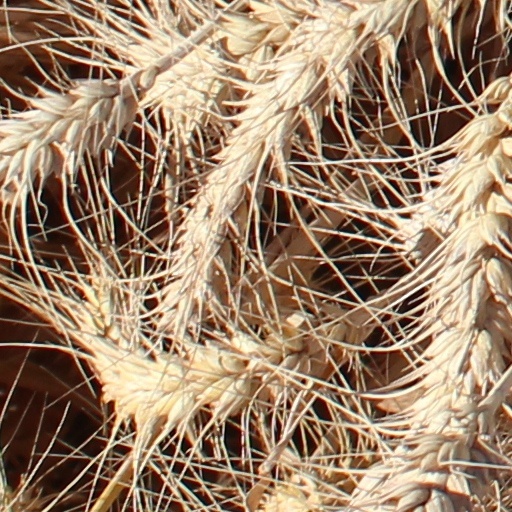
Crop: wheat